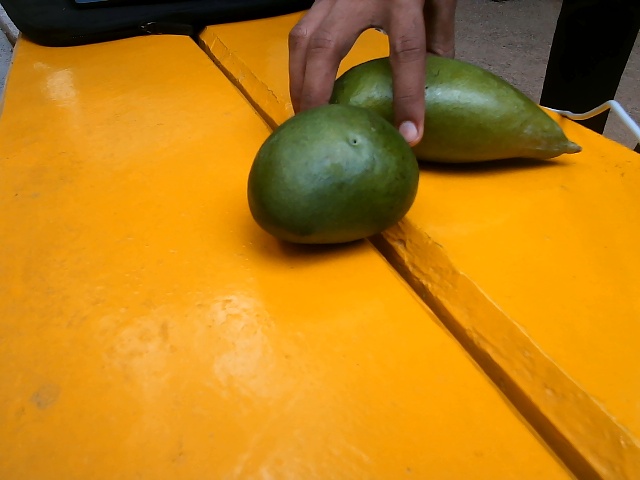
Label: Raw_Mango